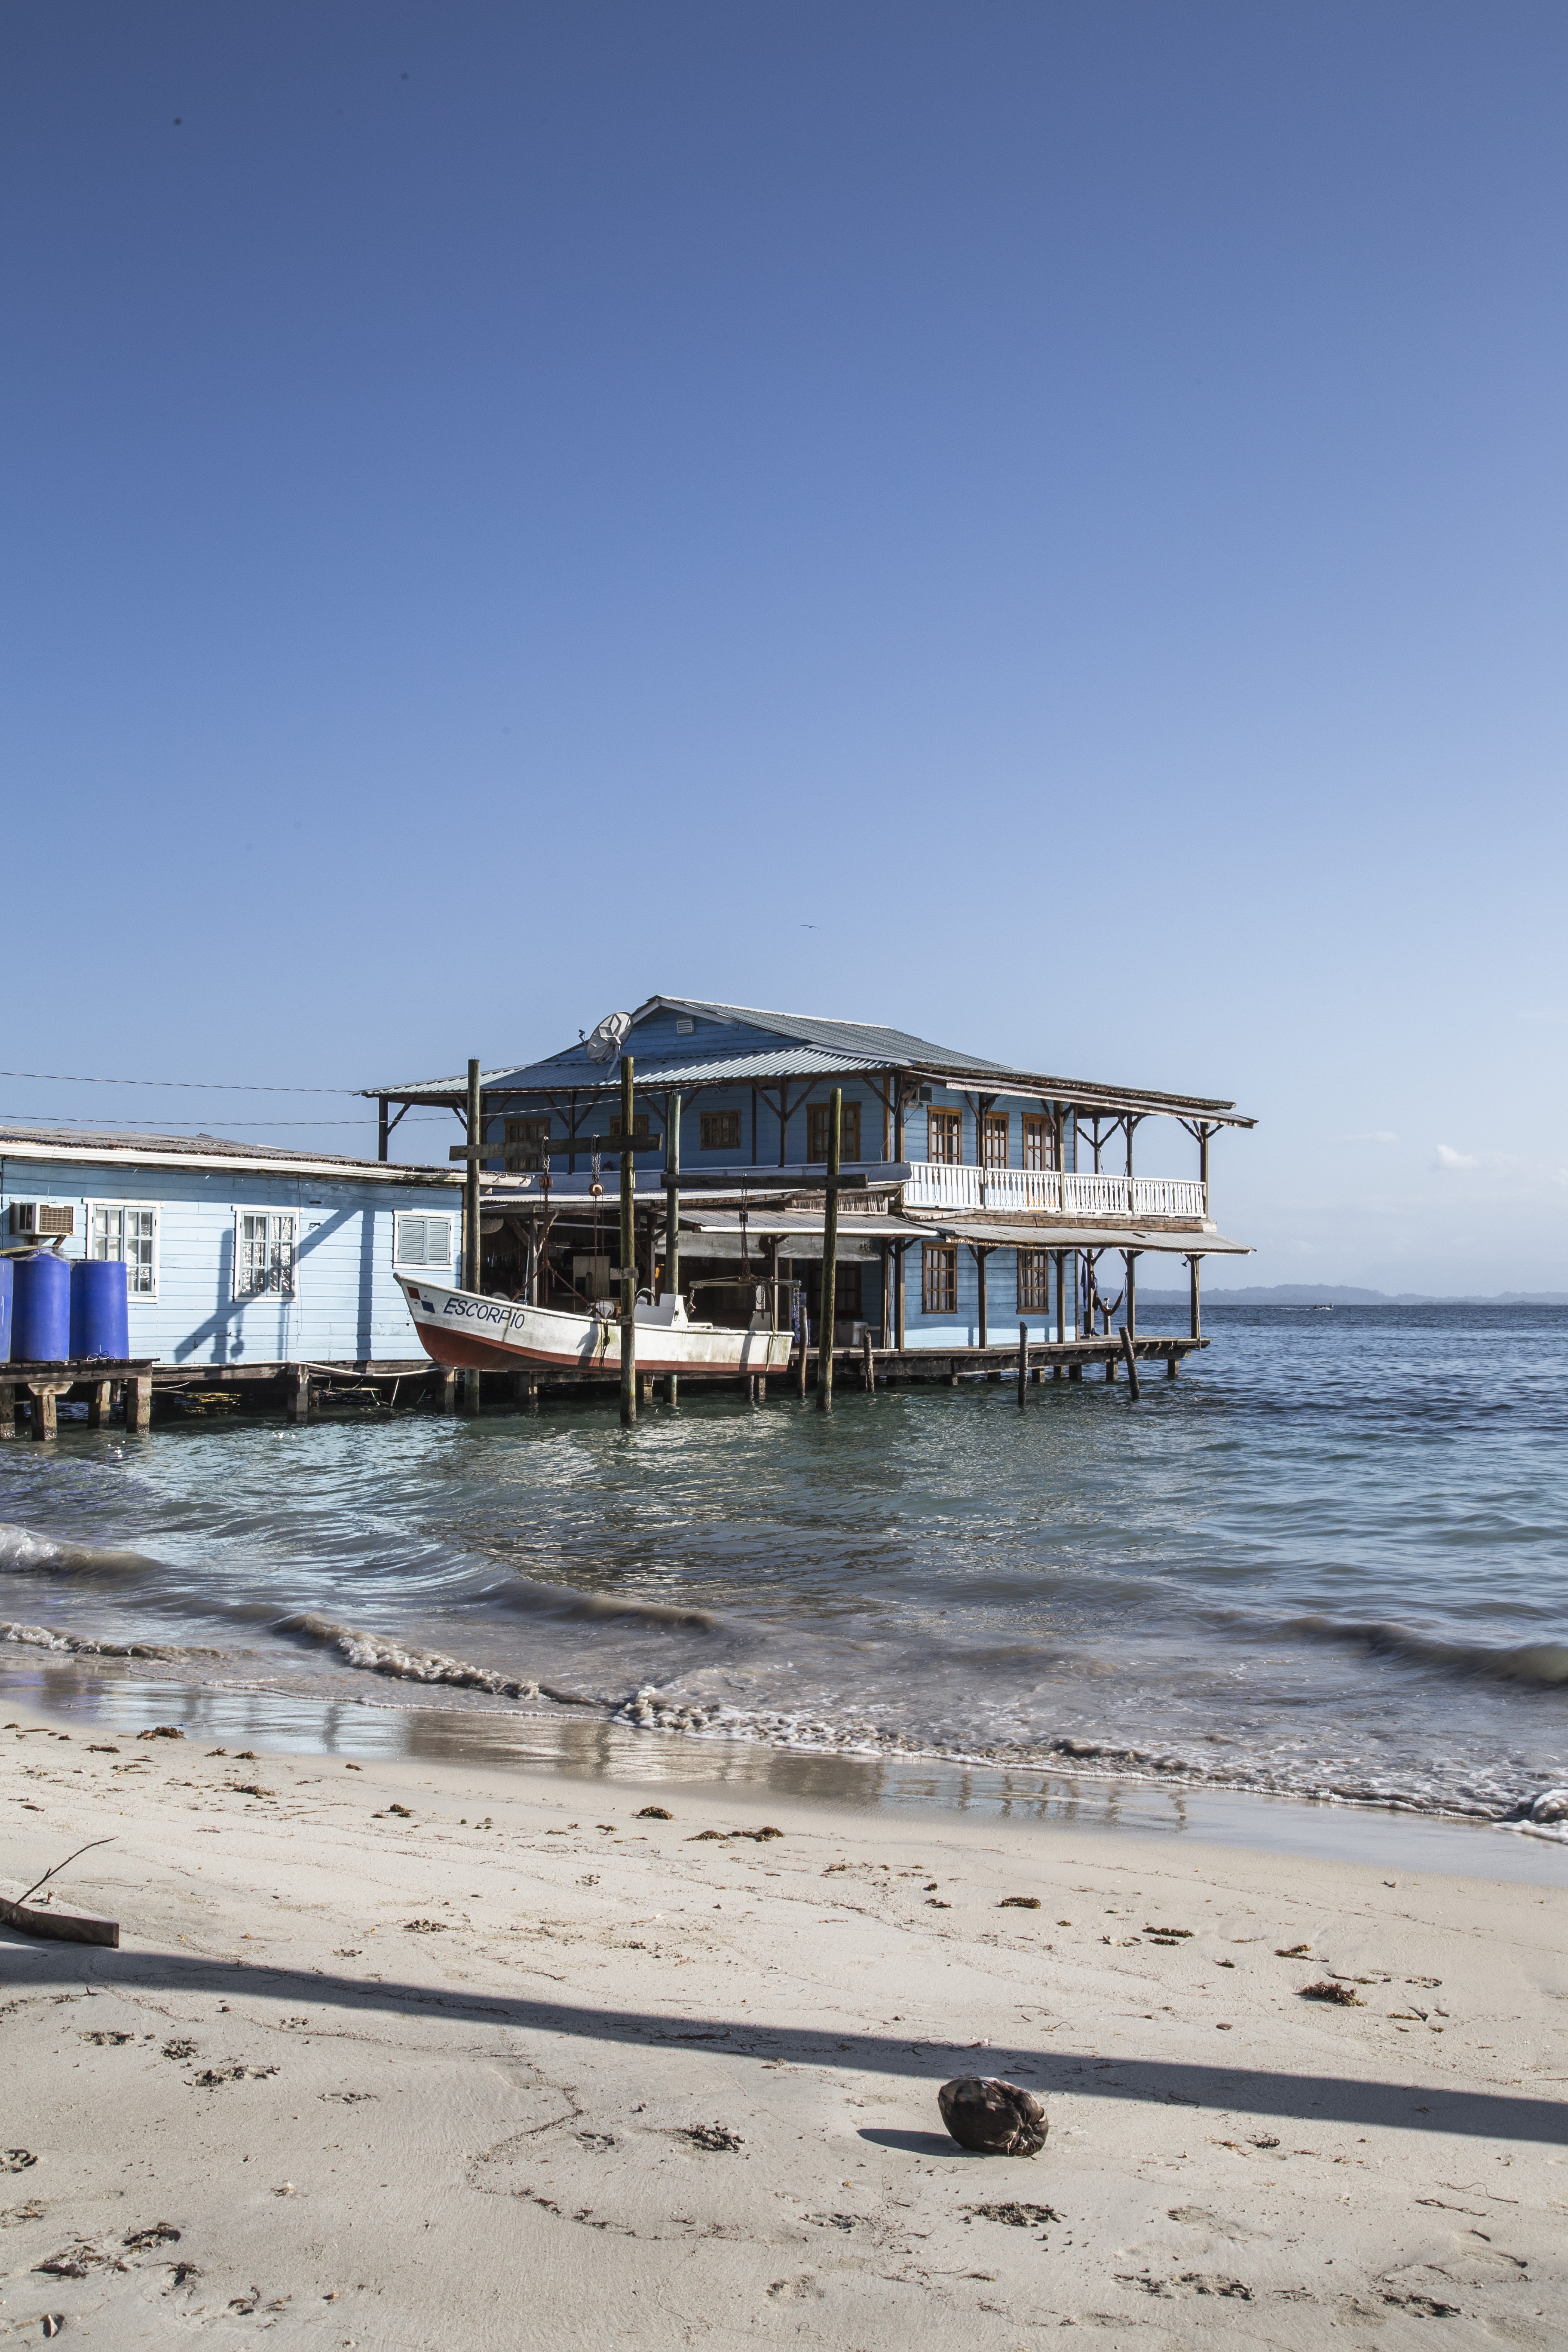
beach, landscape, sea, coast, water, nature, sand, ocean, dock, sky, boardwalk, wood, sun, house, shore, wave, pier, walkway, summer, vacation, travel, hut, seaside, vehicle, relax, paradise, palm, tropical, holiday, bay, island, blue, marina, colorful, tourism, leisure, body of water, beach house, outdoors, palmtree, wooden, destination